Perfectly matched layer

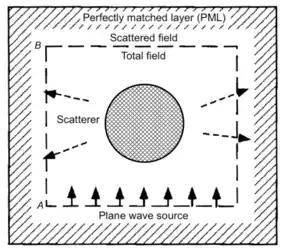
A FDTD scheme for a light scattering problem. The striped borders correspond to perfectly matched layers, which are used to simulate open boundaries by absorbing the outgoing waves.

A perfectly matched layer (PML) is an artificial absorbing layer for wave equations, commonly used to truncate computational regions in numerical methods to simulate problems with open boundaries, especially in the FDTD and FE methods. The key property of a PML that distinguishes it from an ordinary absorbing material is that it is designed so that waves incident upon the PML from a non-PML medium do not reflect at the interface—this property allows the PML to strongly absorb outgoing waves from the interior of a computational region without reflecting them back into the interior.